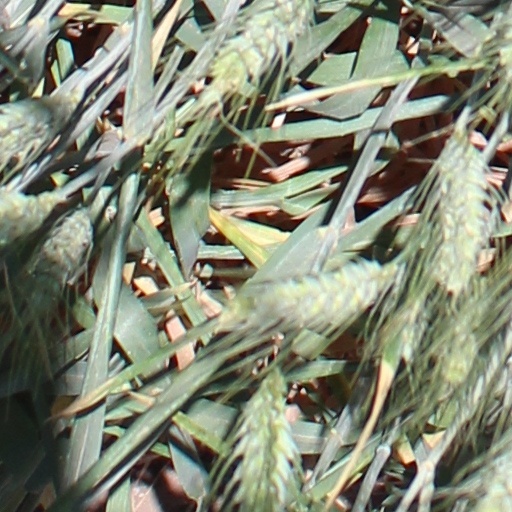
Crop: wheat